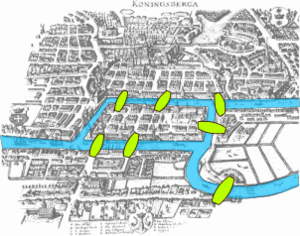
Le problème des sept ponts de Königsberg est connu pour être à l'origine de la topologie et de la théorie des graphes. Résolu par Leonhard Euler en 1735, ce problème mathématique se présente de la façon suivante :
Leonhard Euler, né le 15 avril 1707 à Bâle et mort à 76 ans le 7 septembre 1783 à Saint-Pétersbourg, est un mathématicien et physicien suisse, qui passa la plus grande partie de sa vie dans l'Empire russe et en Allemagne. Il était notamment membre de l'Académie royale des sciences de Prusse à Berlin.
La théorie des réseaux est l'étude de graphes en tant que représentation d'une relation symétrique ou asymétrique entre des objets discrets. Elle s'inscrit dans la théorie des graphes : un réseau peut alors être défini comme étant un graphe où les nœuds et/ou les arêtes ont des attributs, comme une étiquette.
La théorie des graphes est la discipline mathématique et informatique qui étudie les graphes, lesquels sont des modèles abstraits de dessins de réseaux reliant des objets. Ces modèles sont constitués par la donnée de sommets, et d'arêtes entre ces sommets ; ces arêtes sont parfois non-symétriques et sont appelés des flèches.
Le mathématicien suisse Leonhard Euler commence à travailler sur sa « Mechanica » et résout le problème des ponts de Koenigsberg.